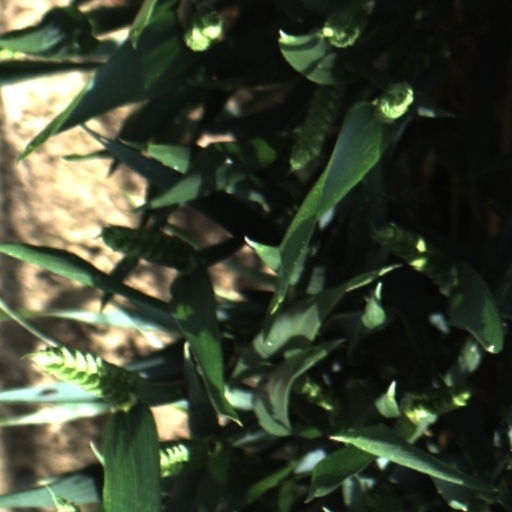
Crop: wheat